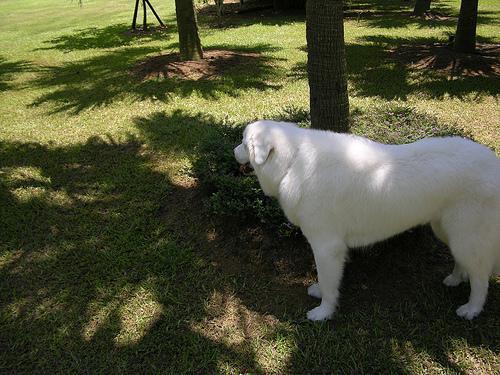
Great_Pyrenees